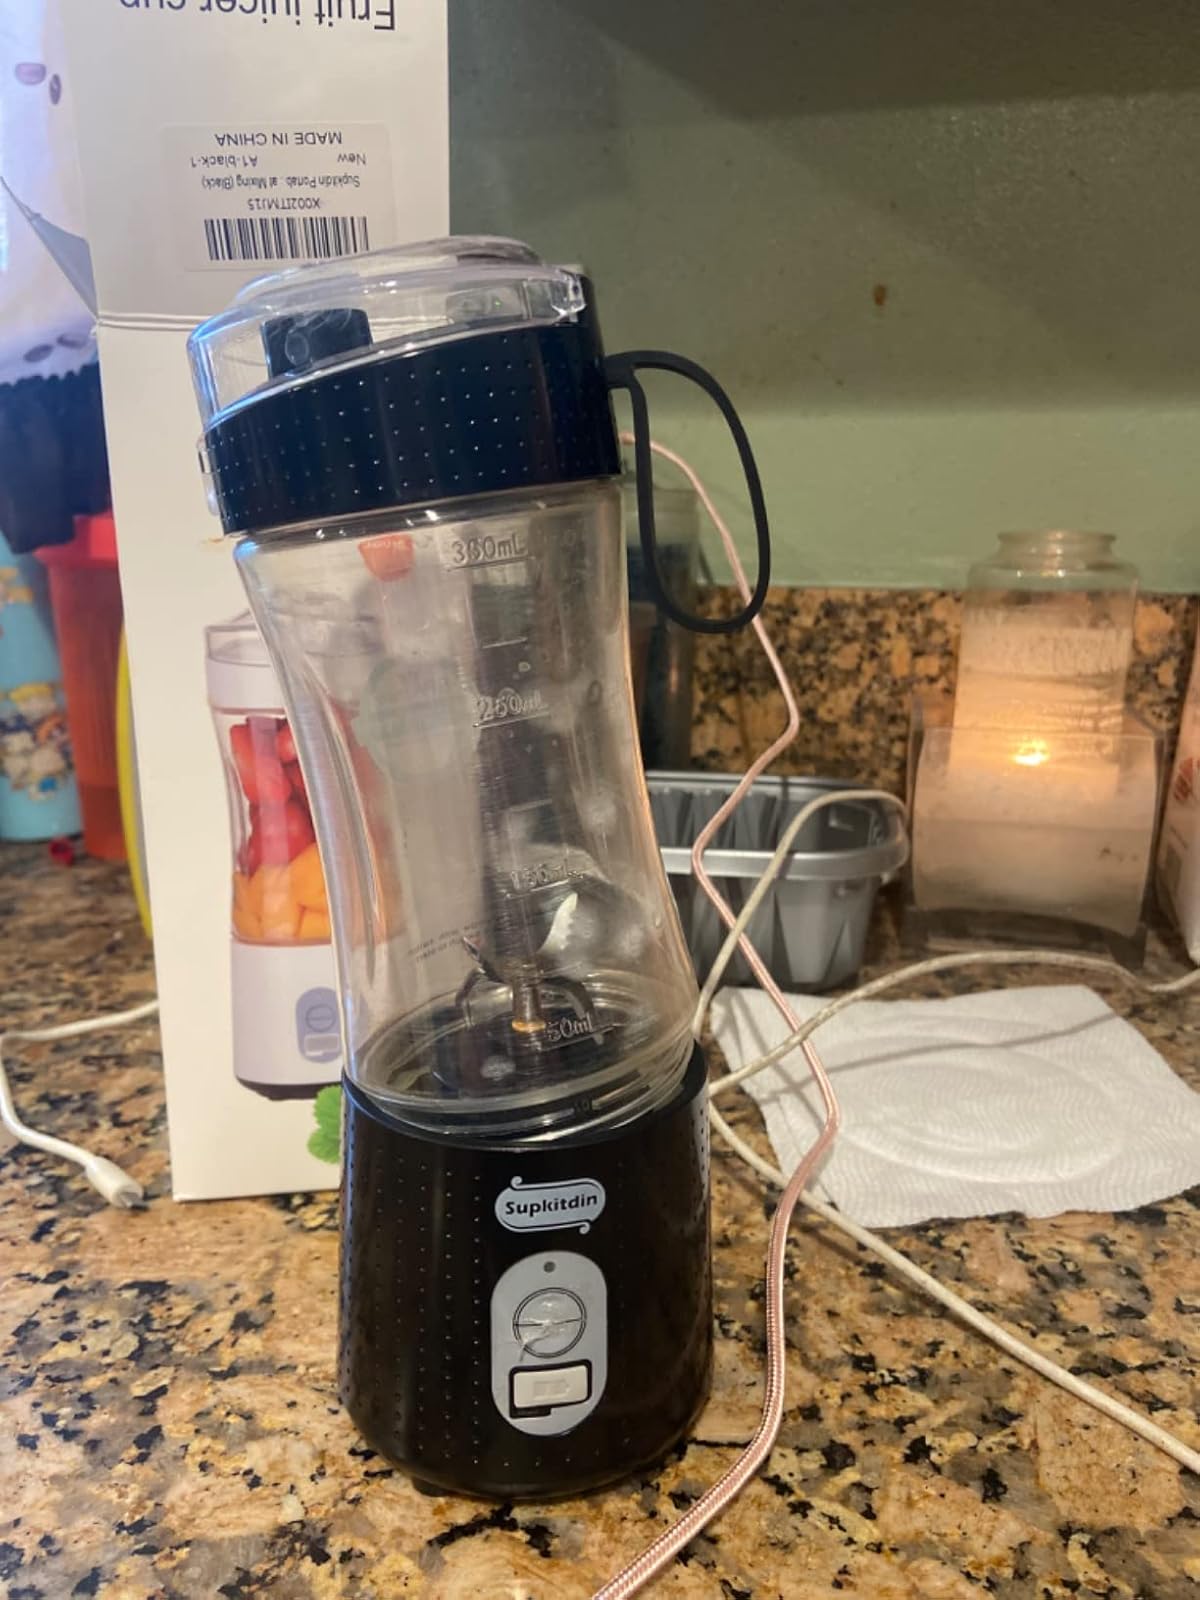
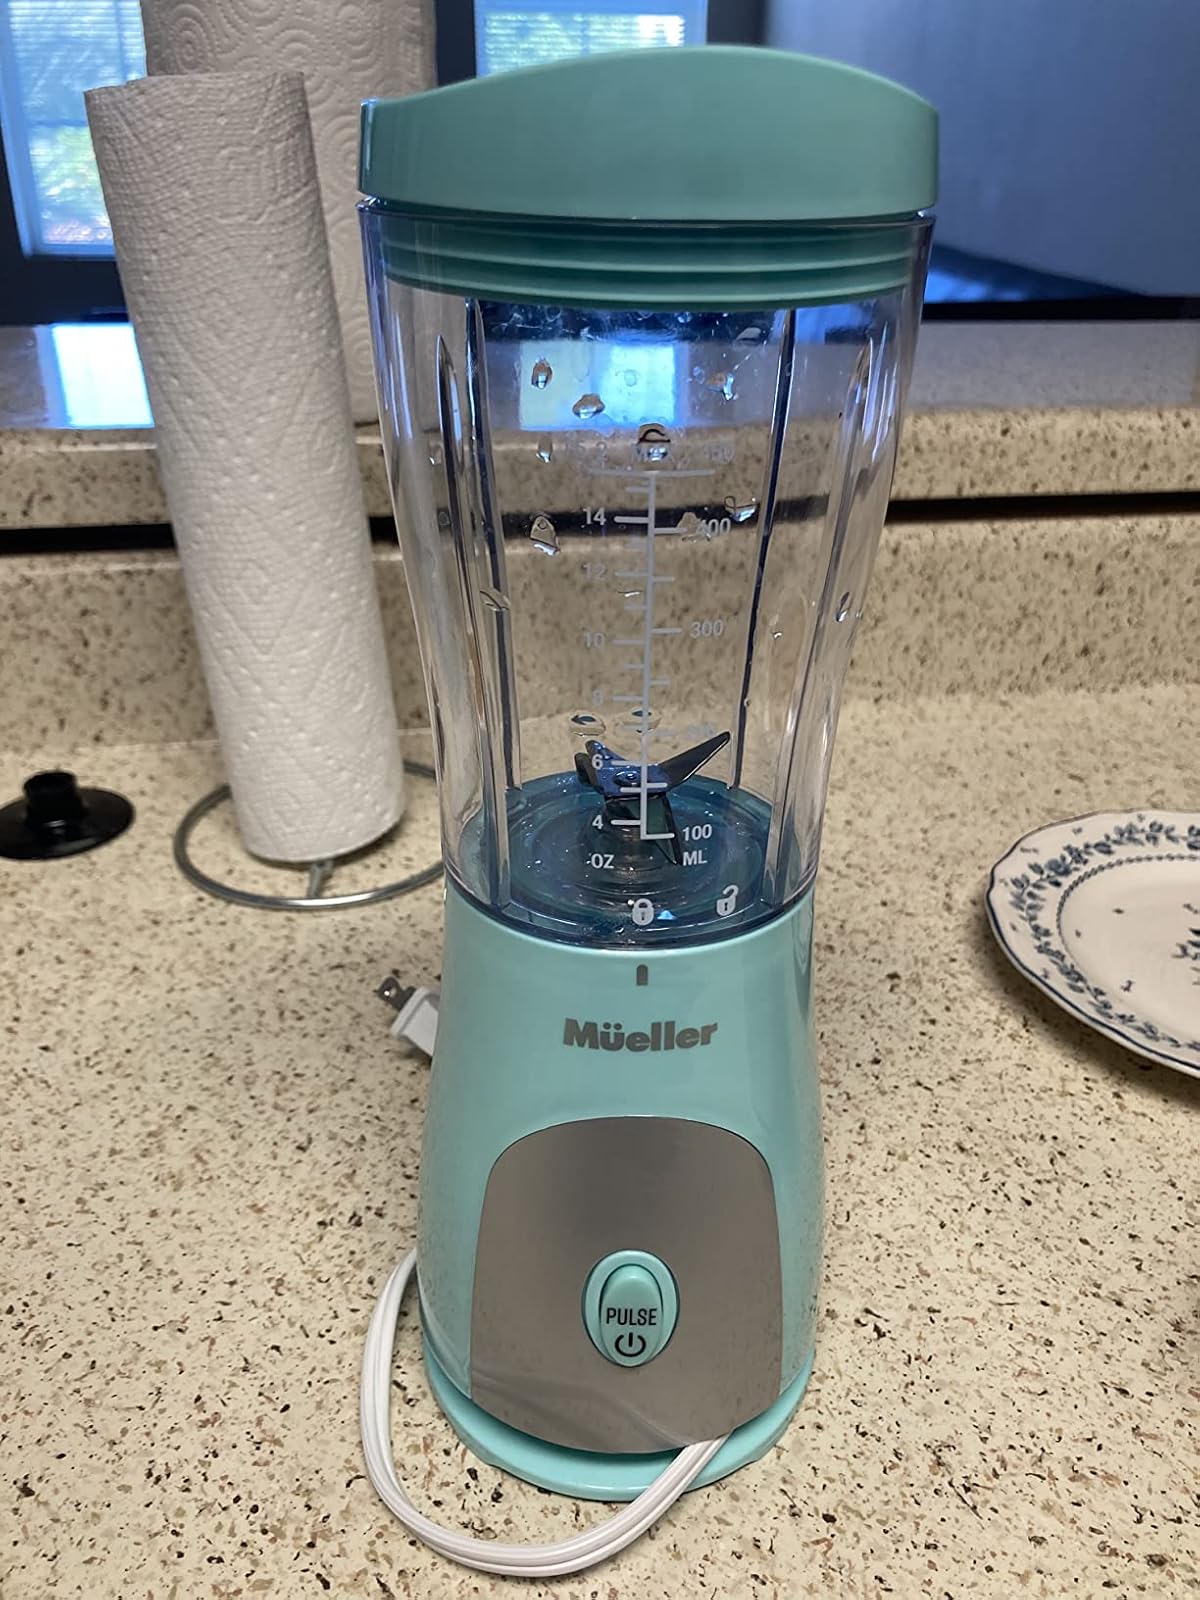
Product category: items_blender
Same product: no